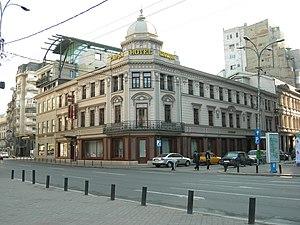
La Casa Capșa ou en français maison Capșa est un hôtel restaurant situé à Bucarest.